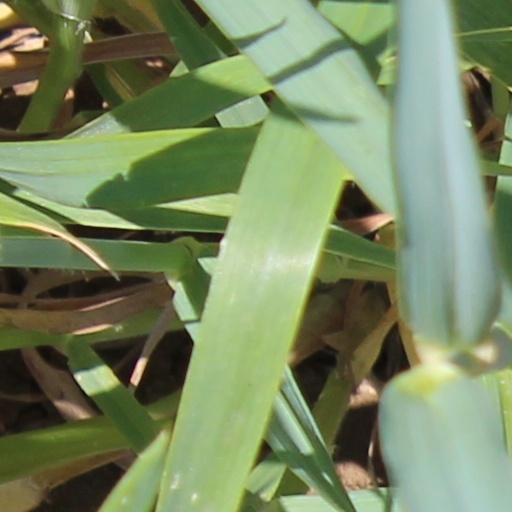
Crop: wheat